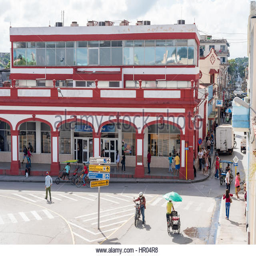
plaza : aerial view of old buildings and people lifestyle .